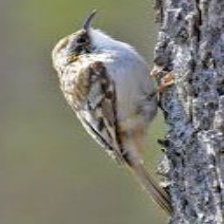
Species: BROWN CREPPER
Scientific name: CERTHIA AMERICANA